724th Special Tactics Group

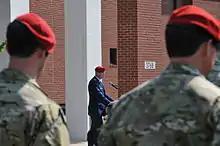
Then-Commander Colonel Michael Martin at a dedication ceremony honoring 24th STS Staff Sgt. Andrew Harvell who was killed in Afghanistan the previous year.

The 724th Special Tactics Group is one of the special operations ground components of the 24th Special Operations Wing, assigned to Air Force Special Operations Command (AFSOC). The Group is headquartered at Pope Field, North Carolina. The Group is composed of four squadrons, also located on Pope Field.